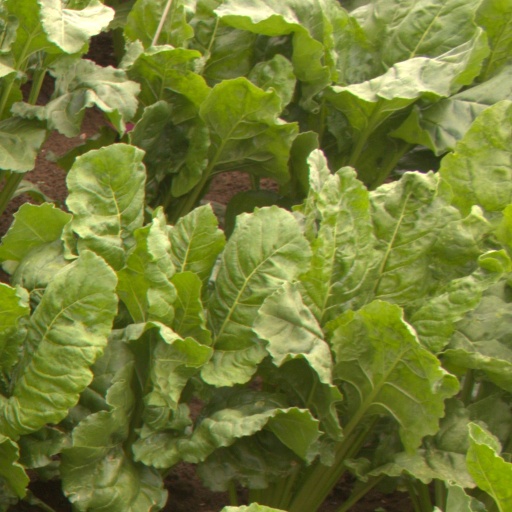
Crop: sugar beet